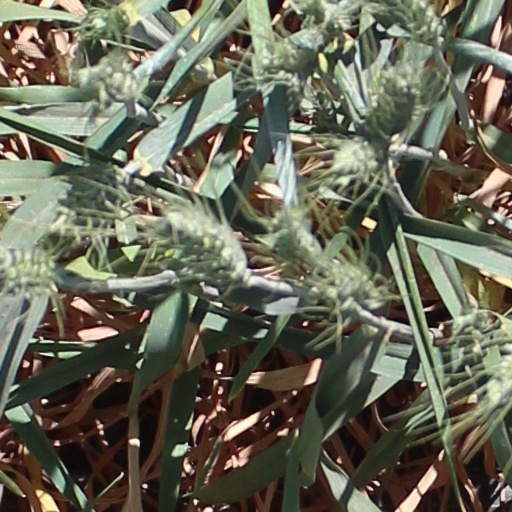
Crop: wheat